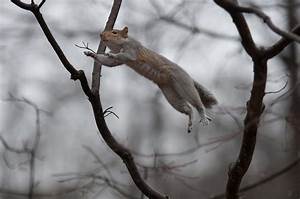
Label: scoiattolo